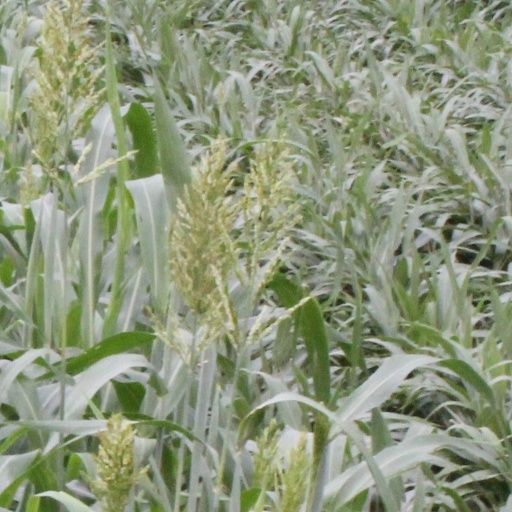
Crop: sorghum